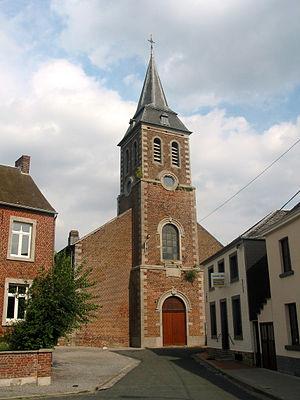
Taviers (Belgique), l’église Saint-Martin (1836).
Taviers est une section de la commune belge d'Éghezée située en Région wallonne dans la province de Namur.